Darya Domracheva

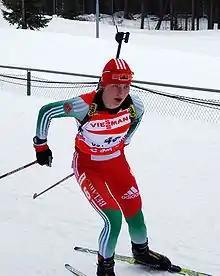
Domracheva at the World Championships in Östersund 2008

Domracheva was born in Minsk. When she was four, her parents, who are architects, moved to the small town of Nyagan in Siberia. Domracheva started skiing when she was six. In cross-country ski races she was competing with boys, as she had no rivals among girls. A biathlon school was opened in Nyagan in 1999, which Domracheva attended.